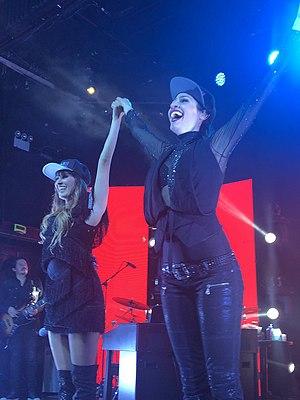
La discographie officielle de Ha*Ash, un groupe de chanteurs américain de country et pop latino. Ils ont signé avec le label Sony Music Latin, ce qui inclut 5 albums studio, 2 albums live, 24 singles et 23 vidéos.